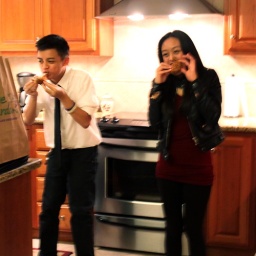
December 20, 2010. Oh nothing much, dancing around and eating chicken in &amp;quot;semi-dressy&amp;quot; clothes.